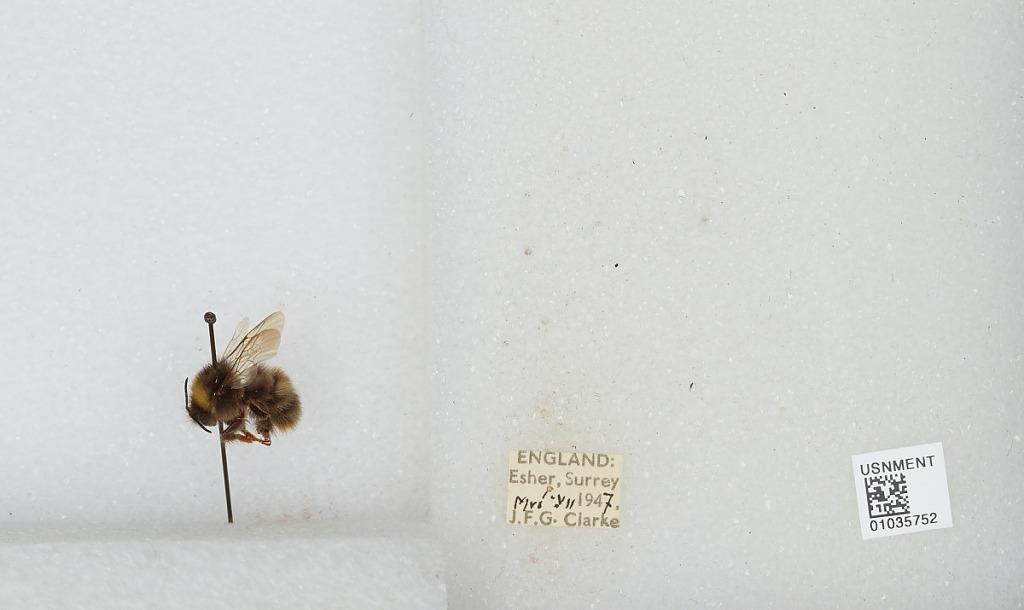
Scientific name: Bombus (Pyrobombus) pratorum (Linnaeus)
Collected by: J. Clarke
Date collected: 1947-7-1
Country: United Kingdom
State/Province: England
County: Surrey
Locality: Esher
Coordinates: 51.3691, -0.365